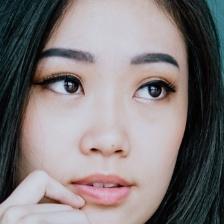
Label: faces